Hans Bettembourg

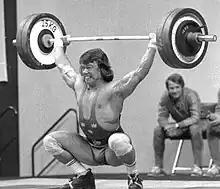
Bettembourg at the 1972 Olympics

Hansjörg "Hans" Bettembourg (born 28 March 1944) is a Swedish former weightlifter who won a bronze medal in the 90 kg division at the 1972 Summer Olympics. At the world championships he placed eighth in 1969 and sixth in 1971. Between 1969 and 1972 he set 11 world records in the press.